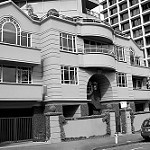
Label: B & W